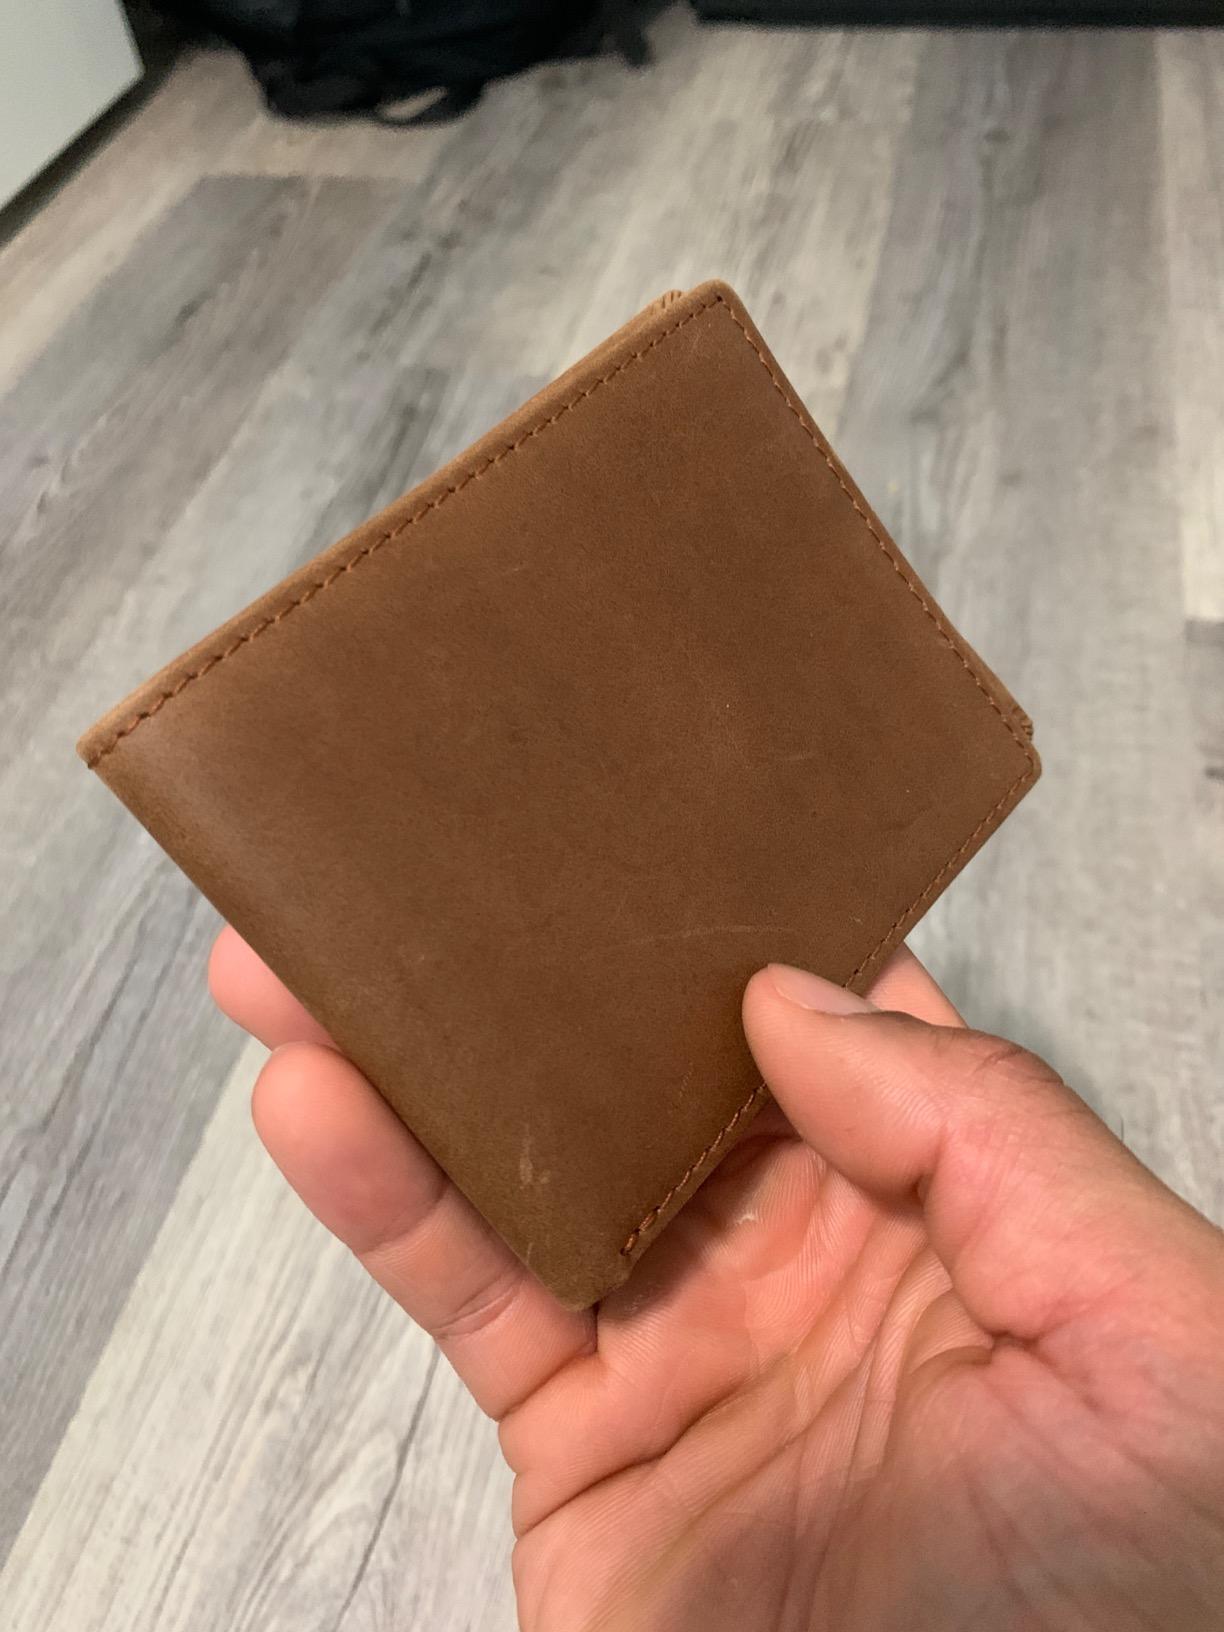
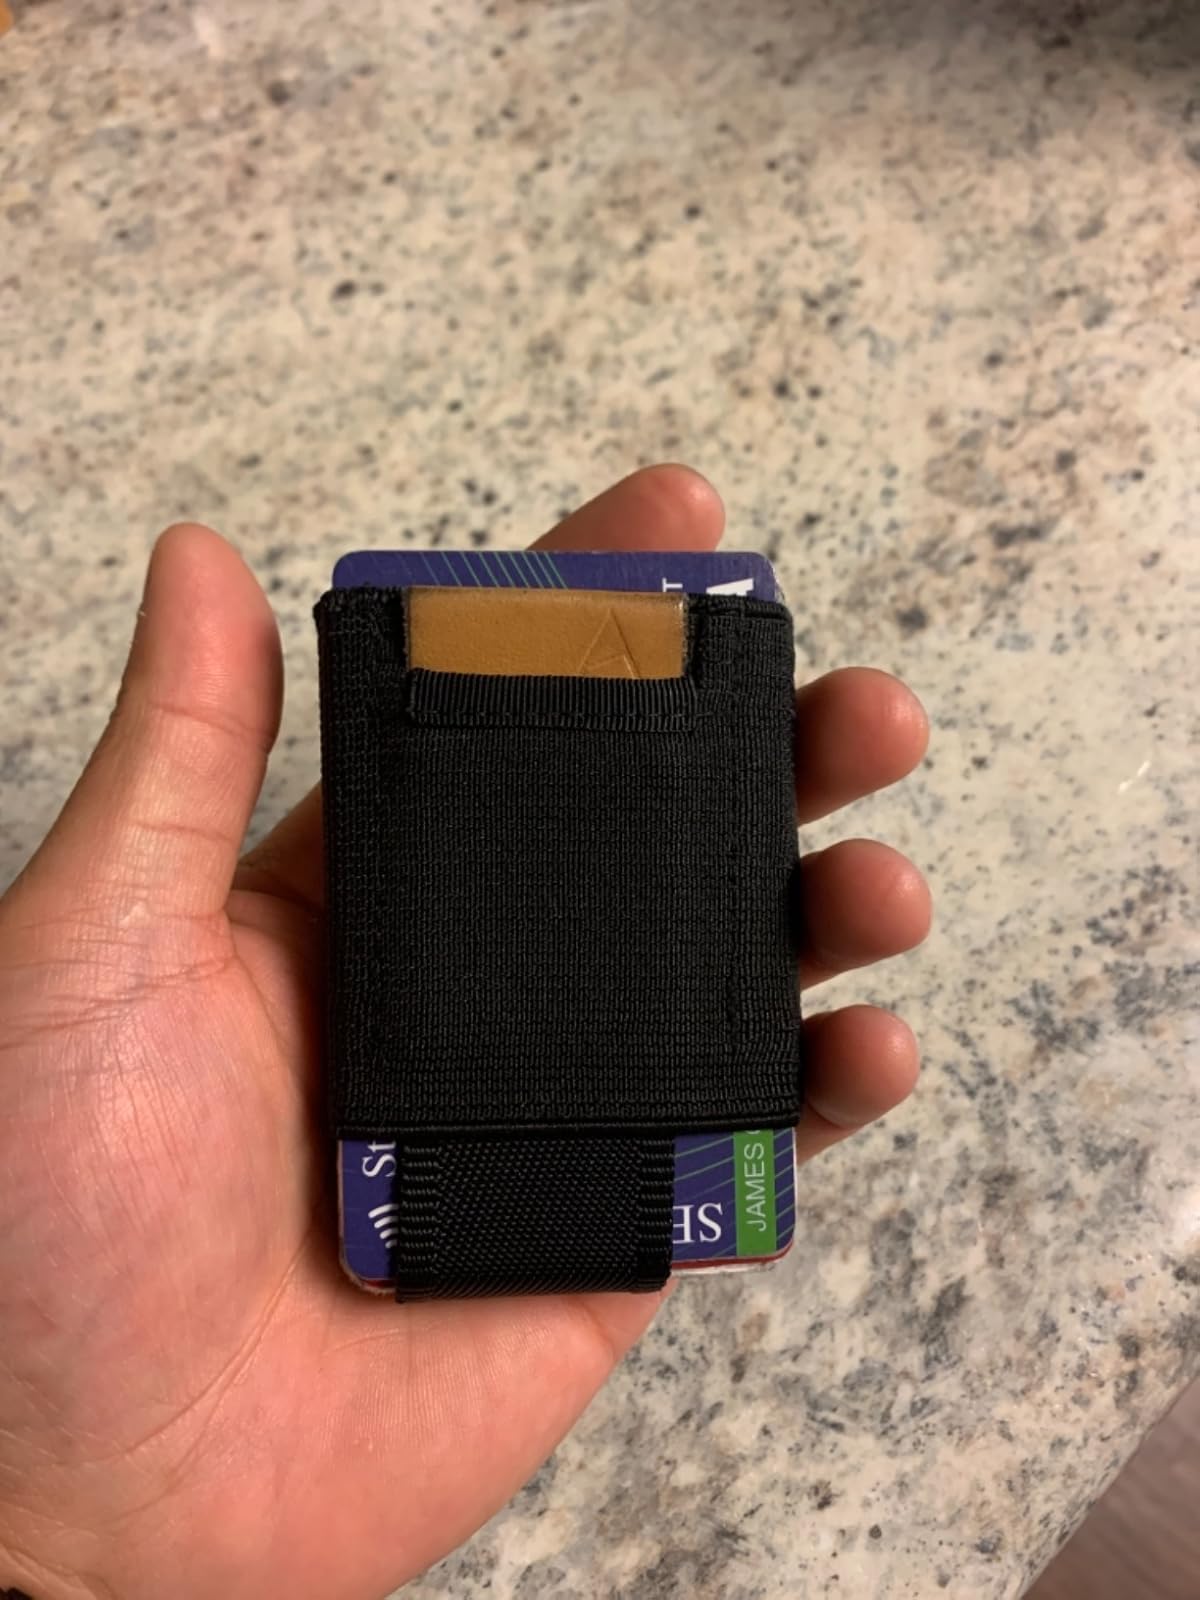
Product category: accessories_wallet
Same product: no